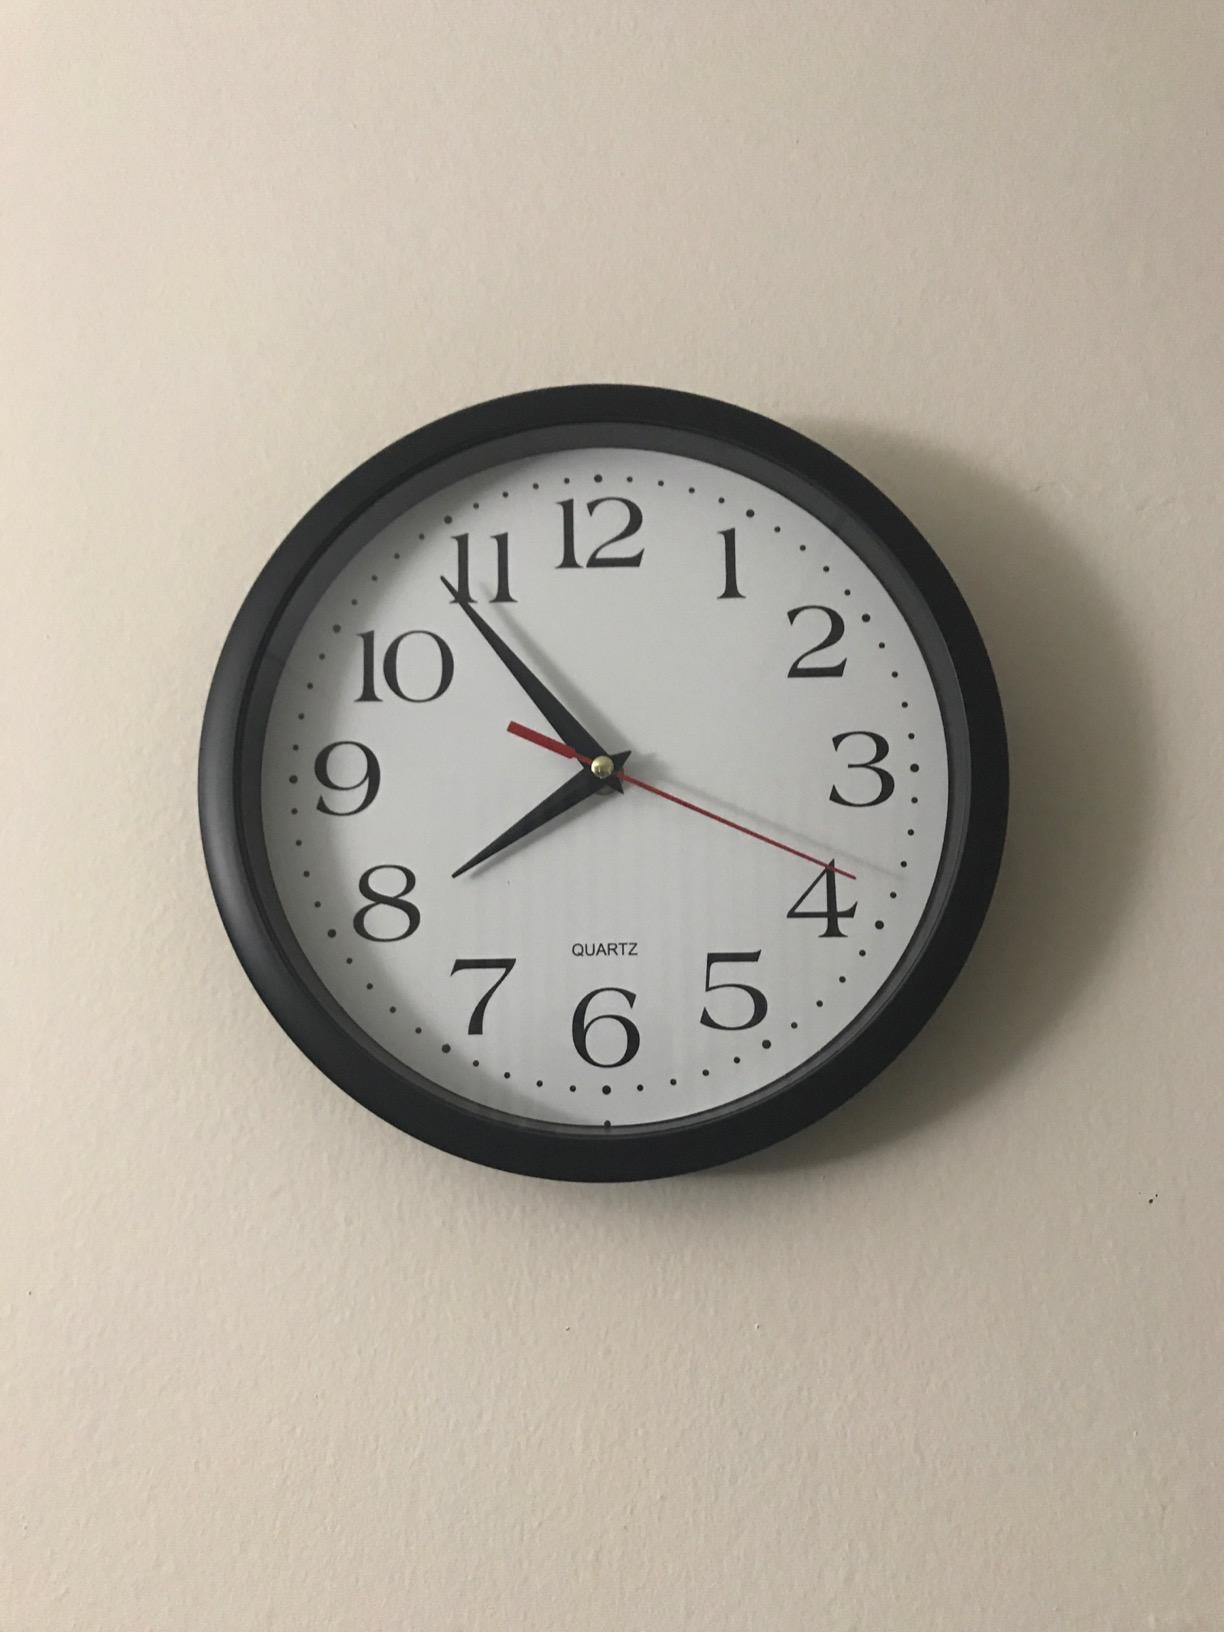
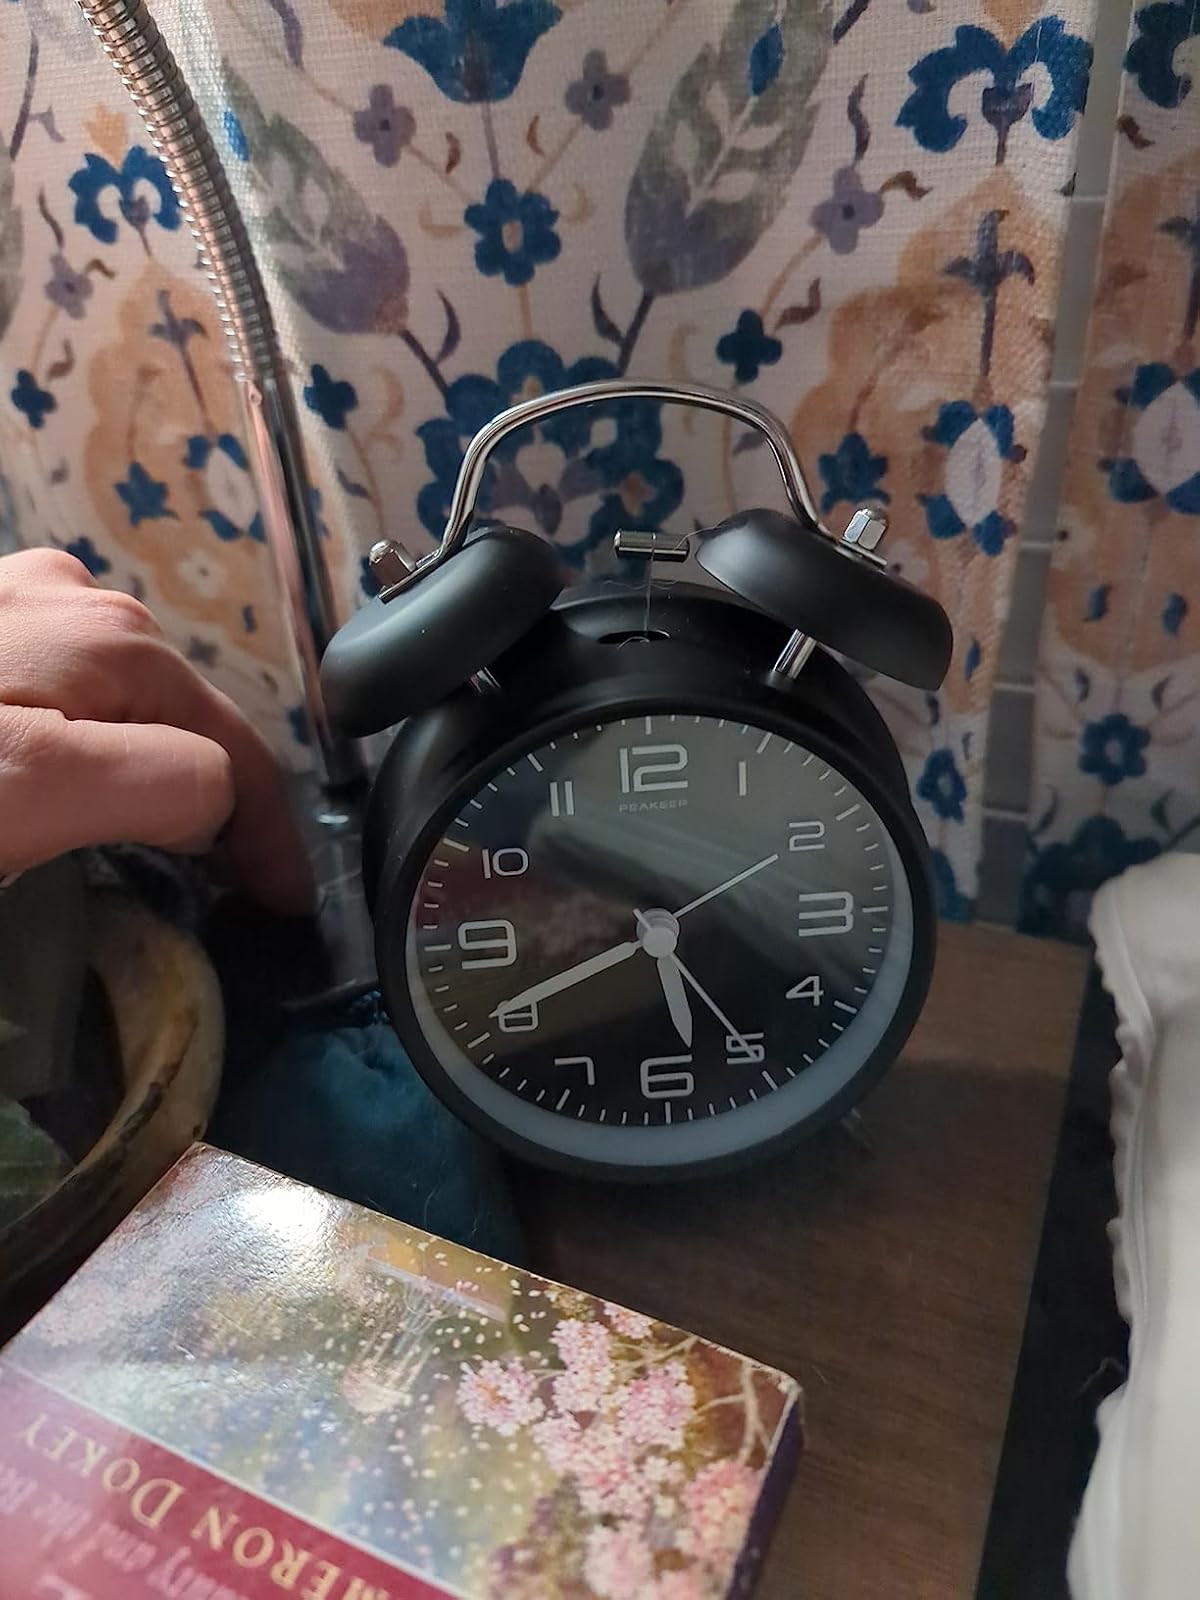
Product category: clock
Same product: no